Gedion Ngatuny

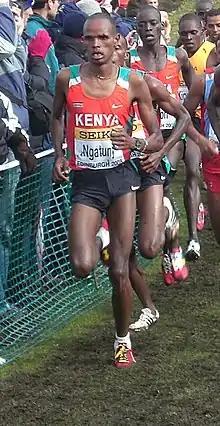
Gideon Lekumok Ngatuny in 2008

At the 2007 World Cross Country Championships he finished fourth in the senior race, while the Kenyan team of which Ngatuny was a part won the team competition. Ngatuny won the 2008 Kenyan World Cross trials, and at the 2008 World Cross Country Championships he finished seventh individually and won another team gold medal. He won the 2009 Sapporo Half Marathon title with a time of 1:00:39.